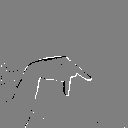
ASL letter: p